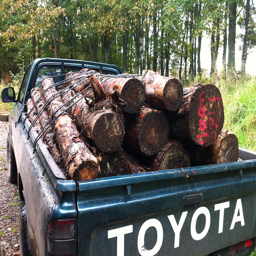
A small pick up truck with a bunch of logs on it's flatbed.
A Toyota trick filled with logs driving in the woods.
A green truck has stacks of logs in the back.
a close up of a truck with wood in the back
There is a truck full of cut logs in the back.